Nené (footballer, born 1942)

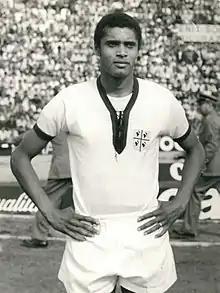
Nené at Cagliari in 1969–70 season

Claudio Olinto de Carvalho (1 February 1942 – 3 September 2016), also known as Nené or Nenê, was a Brazilian professional football coach and a former player, who played as a midfielder.